John McCain

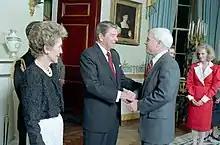
President Ronald Reagan greets McCain as First Lady Nancy Reagan looks on, March 1987

Senator McCain became a member of the Armed Services Committee, with which he had formerly done his Navy liaison work; he also joined the Commerce Committee and the Indian Affairs Committee. He continued to support the Native American agenda. As first a House member and then a senator—and as a lifelong gambler with close ties to the gambling industry—McCain was one of the main authors of the 1988 Indian Gaming Regulatory Act, which codified rules regarding Native American gambling enterprises. McCain was also a strong supporter of the Gramm–Rudman legislation that enforced automatic spending cuts in the case of budget deficits.